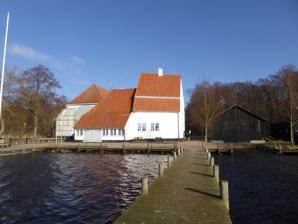
Building: Skipperhuset
Country: Denmark
Year built: 1726
The Skipperhuset buildings viewed from the jetty Skipperhuset refers to a small cluster of historic buildings including an 18th-century former royal boathouse located in Fredensborg Palace gardens on the southeastern shoreline of Lake Esrum at Fredensborg , Denmark . The buildings are now home to the Lake Esrum Boat Service and a restaurant. History Frederick IV's leisure boat, hand-coloured drawing from Frederick IV's Atlas, 1859 Frederick IV 's new Fredensborg Palace was completed in 1722. In 1725, he ordered a boat for use on Lake Esrum from the Royal Shipyard at Nyholm in Copenhagen. The assignment was personally handled by the shipyard's director Admiral Ole Judichær who designed the flat-bottomed boat in the style of a diminutive naval ship. It had two masts, was 15 metres long (23 Danish ells , 1 Danish ell = 63 cm), 3.5 m wide (six ells) and lavishly decorated with flags, pennons and small canons. The king's cabin was six and a half metres long (10 ells), had glazed sides and a royal purple -coloured textile canopy with the king's monogram in silver. The crew consisted of a naval lieutenant responsible for navigating the ship and eight rowers. The boathouse was built in 1725-26 to a design by Johan Cornelius Krieger who had also designed the palace. Frederick IV's boat was decommissioned in 1790 but was succeeded by other vessels. In 1866, the complex was converted into a washhouse . The royal laundry had previously been done in Copenhagen but the water in Lake Esrum had a very low content of iron and therefore resulted in less discolouring of white clothes and linen. The washhouse closed in 1954 and the buildings were then used as a storage until 1990-93 when they were renovated by the Agency for Palaces and Cultural Properties. Buildings The boathouse The boathouse is individually referred to as Chaluphuset (the Shaloop House"). The building has timber framing and a half hipped tile roof. The gate facing the water is six metres wide and was tall enough for the royal yacht to enter the building without lowering its two masts. A m identical gate in the opposite gable was built upon specific orders from Frederick IV since he enjoyed the view through the building when arriving at the site. The Chaluphuset building was heritage listed in 1918. The site also includes a tall narrow building, colloquially known as Det Skæve Tårn ("The Leaning Tower"), which is the former residence for the navigator of the royal yacht. A small building at its rear, variously referred to as Beghuset ("The Pitch House) or Tjærehuset ("The Pitch House"), was used for the preparation of pitch and tar for the ships. Use Bådfarten Esrum Sø operates boat trips on the lake from the premises. Restaurant Skipperhuset is open from 15 April until 30 September for lunch (12-17). The premises are also used for exhibitions and can be booked by parties and for other events. Skipperhuset also runs a café in Fendrikshus, a former forest worker's house in Gribskov on the other side of the lake. It can be reached by boat or through the forest from Nødebo . Image gallery Further reading Hartmann, Godtfred and Rasmussen, Jørgen B.: Skipperhuset. Frederik den IV’s bådehus ved Fredensborg Slot . Landsforeningen for Bygnings- og Landskabskultur and Bevaringsforeningen »Fredensborg«. 1994. References